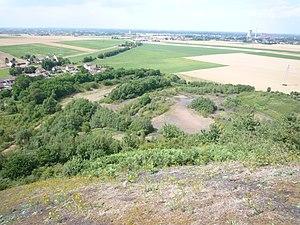
Terril Audiffret Nord de la Fosse Audiffret Pasquier de la Compagnie des mines d'Anzin à Escaudain, Nord, Nord-Pas-de-Calais, France vu depuis le sommet du terril Audiffret Sud.
Dans le bassin minier du Nord-Pas-de-Calais, 339 terrils sont recensés. En 1969, les Houillères leur ont attribué un numéro individuel, pour les référencer, et les exploiter. Ils sont numérotés d'ouest en est, du nᵒ 1 au 202. Une liste complémentaire a été créée dans les années 1970. Les sites y sont numérotés de 203 à 260, sans logique spécifique, chaque numéro ayant été attribué en fonction des sites susceptibles d'être exploités. Certains sites étant composés de plusieurs terrils annexes ou satellites, une lettre suit le numéro.
La fosse Audiffret Pasquier, Audiffret-Pasquier ou Gaston d'Audiffret-Pasquier de la Compagnie des mines d'Anzin est un ancien charbonnage du Bassin minier du Nord-Pas-de-Calais, situé à Escaudain. Les puits sont commencés en 1880 et la fosse commence à produire en 1884. Le puits nᵒ 2 est équipé d'un chevalement et est destiné à l'extraction. Le puits nᵒ 1 n'a pas de chevalement et assure l'aérage. Des cités sont construites aux abords de la fosse, et deux terrils coniques sont constitués par les déchets.